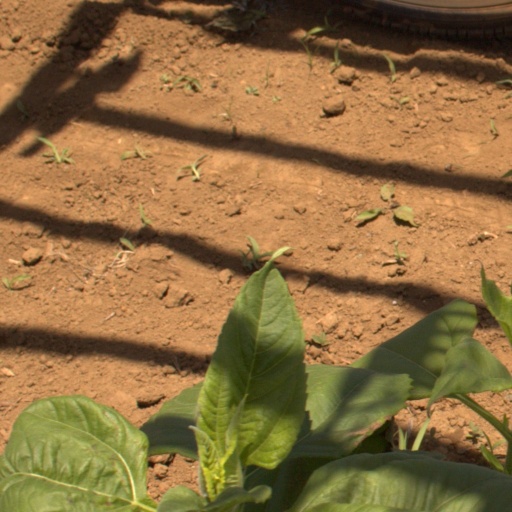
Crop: Jerusalem artichoke